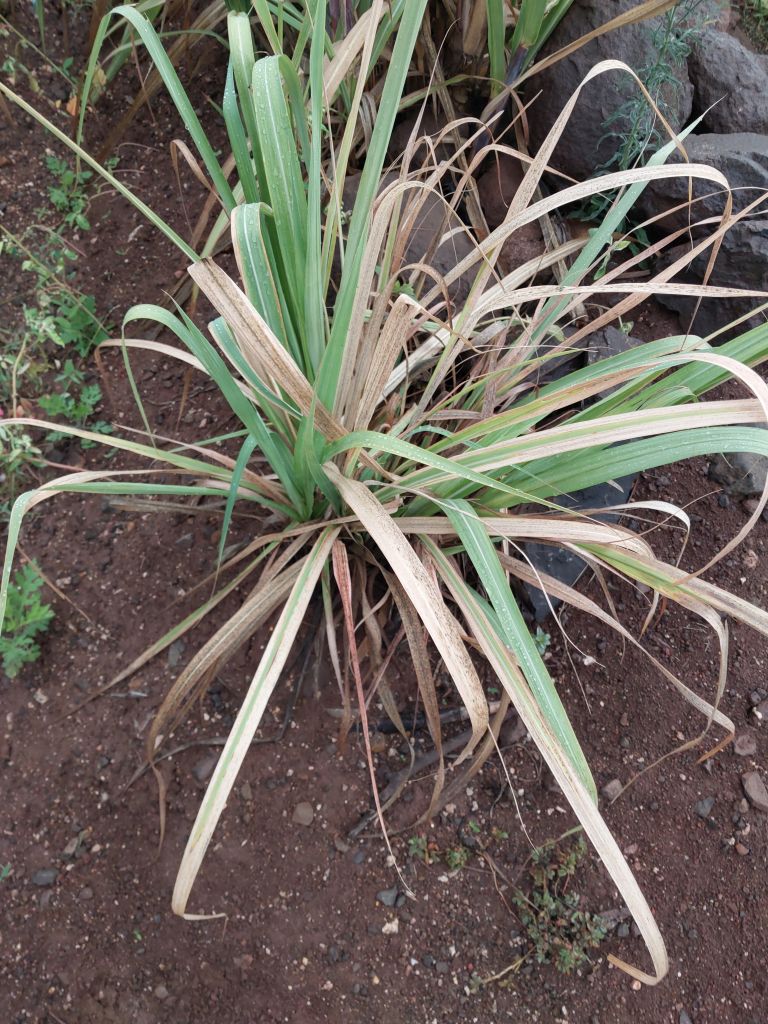
Label: Grassy shoot